Social and environmental impact of palm oil

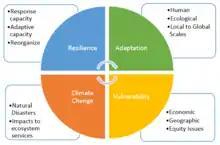
Basics of environmental sustainability

Palm oil output has been gradually increasing since the end of the twentieth century, with a 15-fold rise between 1980 and 2014. (IUCN, 2021). Aside from the main producing countries of Indonesia and Malaysia, Latin American countries are beginning to play a larger role in the global palm oil industry.